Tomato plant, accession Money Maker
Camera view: bottom (45 deg); turntable rotation: 240 degrees
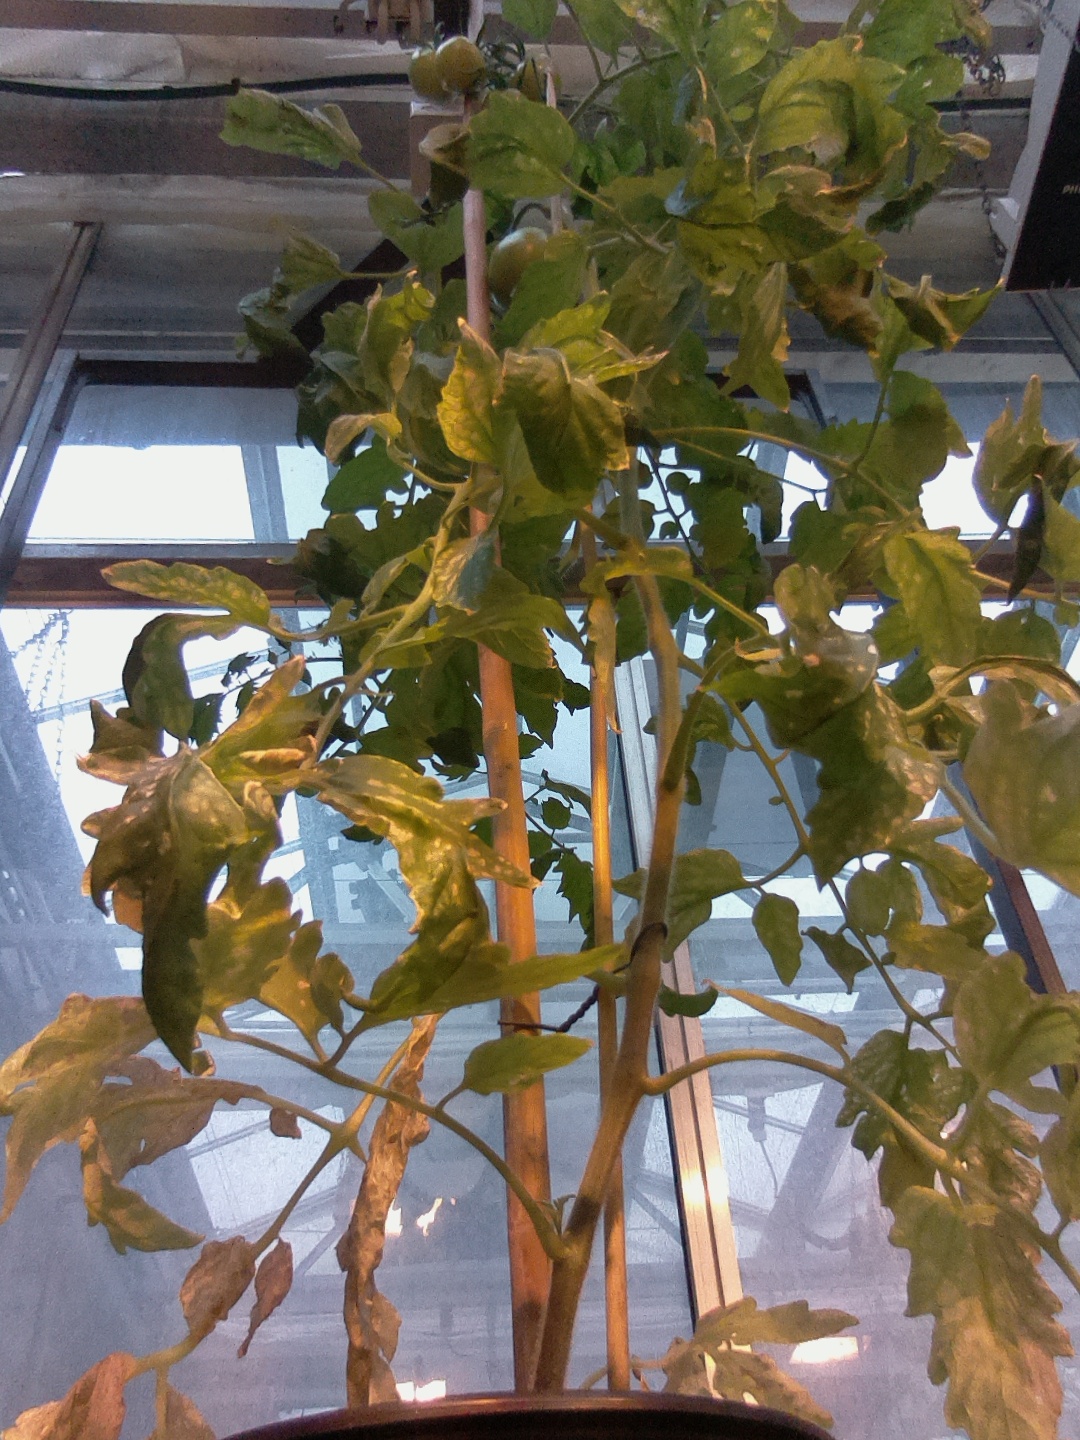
BBCH growth stage 75: 50%-60% of final fruit size